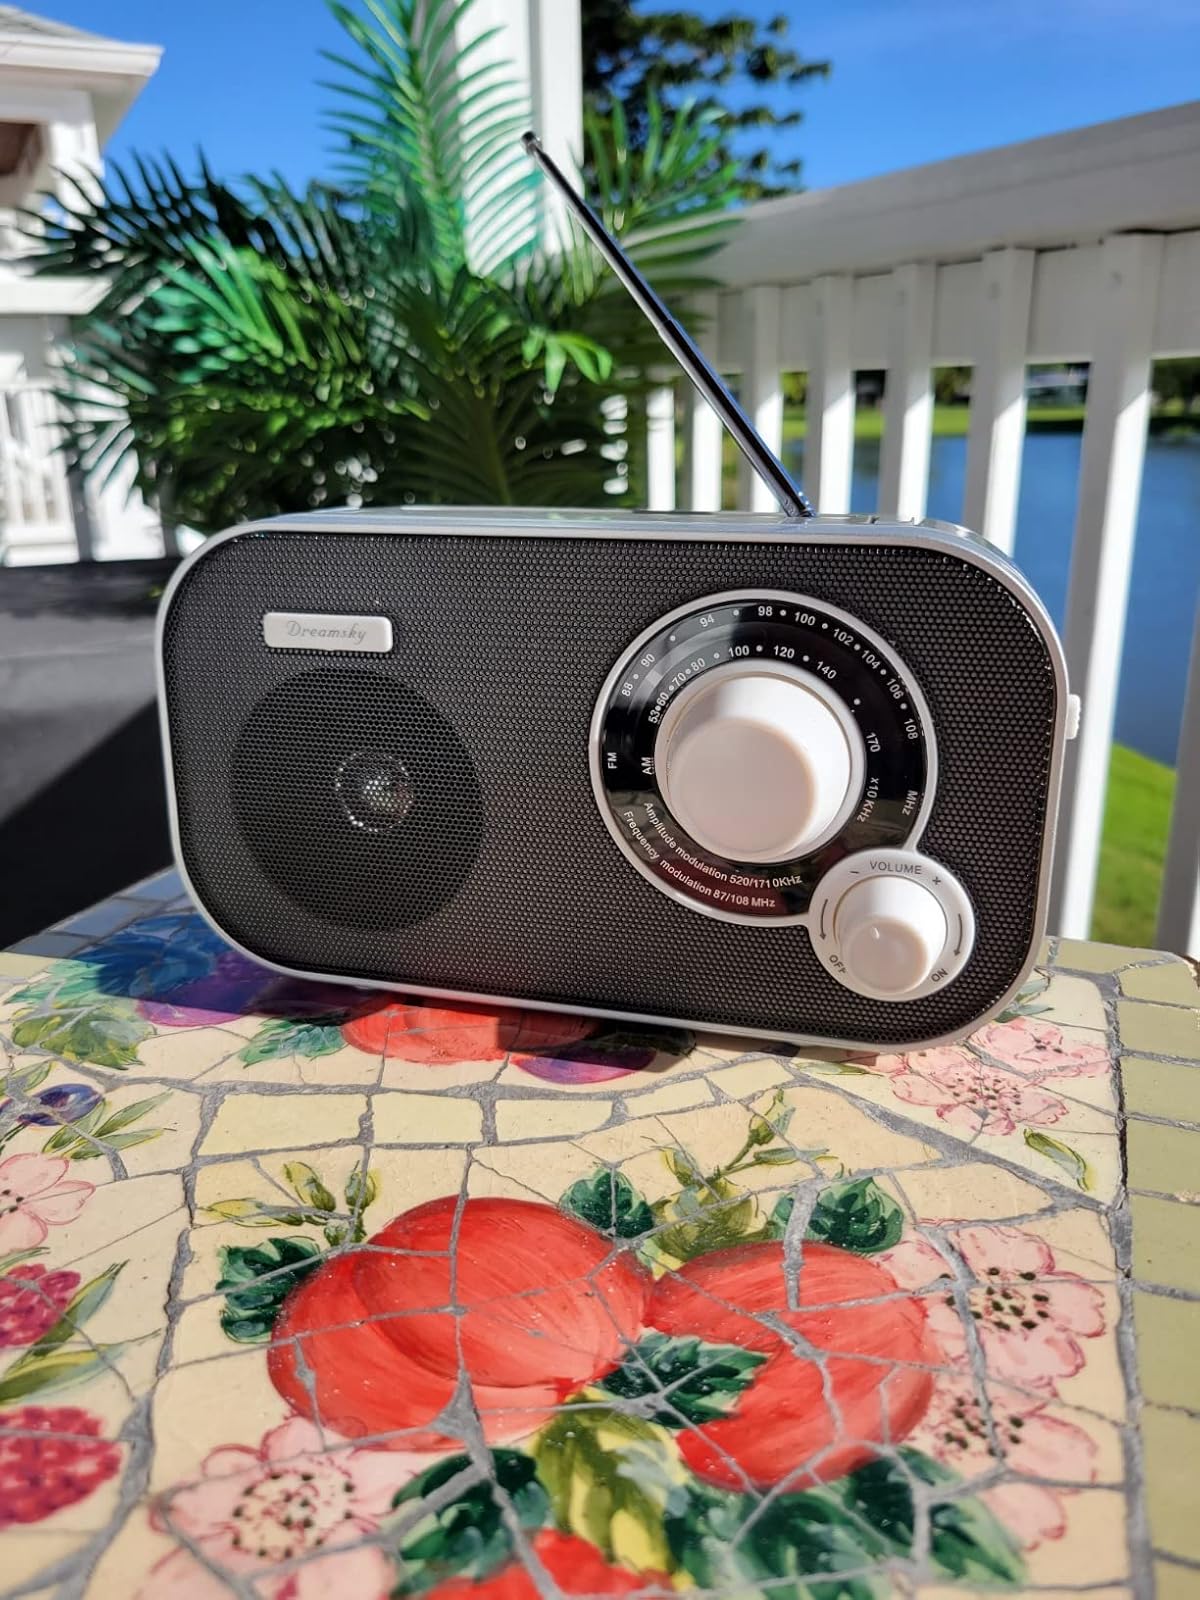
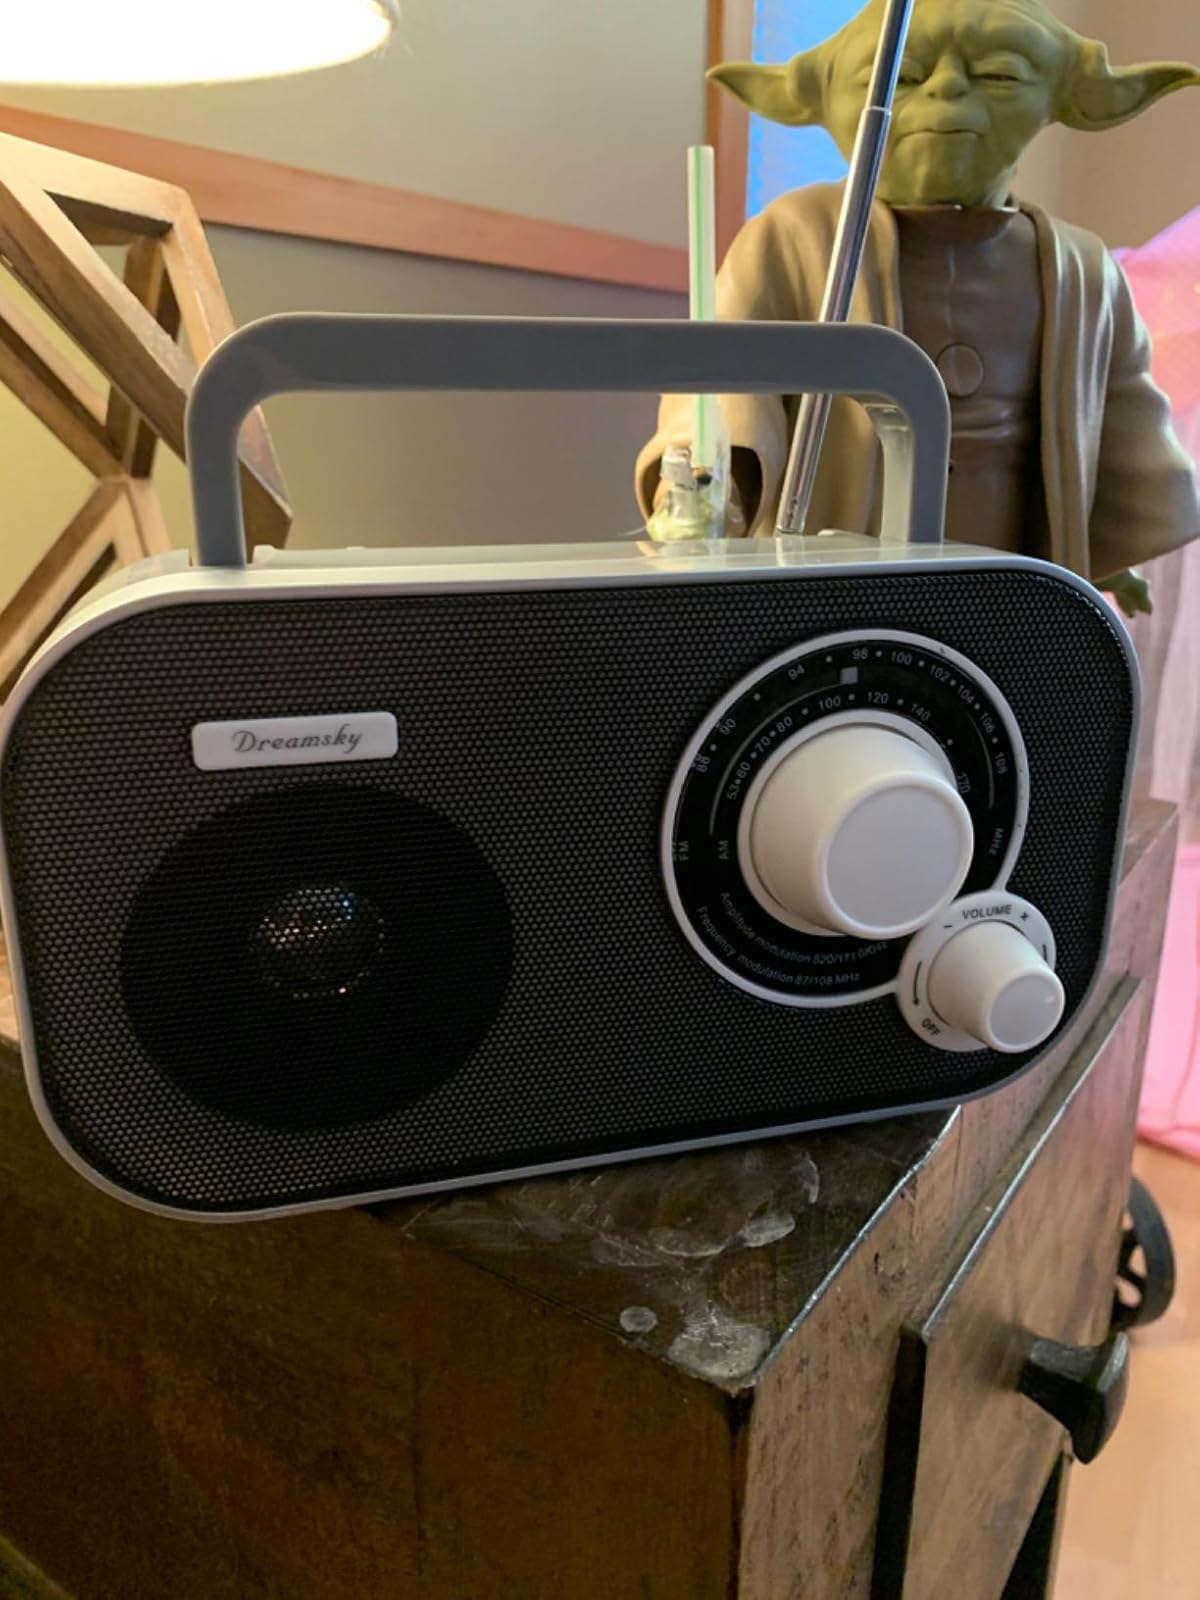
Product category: radio
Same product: yes